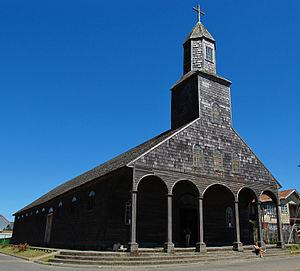
Les églises de Chiloé sont un ensemble d'églises en bois situées dans l'archipel de Chiloé, au Chili.
L'église Notre-Dame-de-Lorette est une église catholique romaine située à Achao, dans l'archipel de Chiloé au Chili.